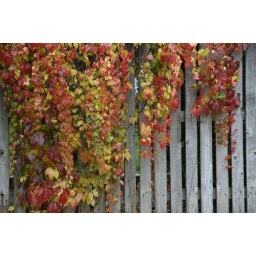
Outreageously showy red vine cascades over a fence on west 17th Street in Longmont, Colorado